Sunshine rail disaster

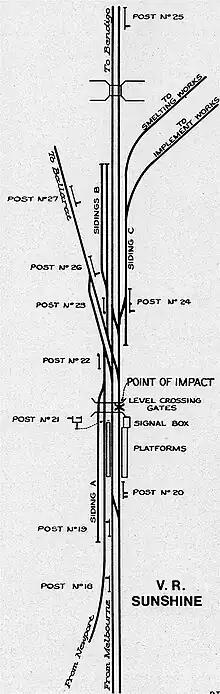
Diagram of track layout and signals at the time of the accident, showing distant (no. 25) and home (no. 24) signals

At 6:30 p.m. and 7:15p.m. on 20 April, two heavily loaded passenger trains left the regional cities of Ballarat and Bendigo respectively. 20 April was an Easter Monday and therefore the end of a long weekend in Victoria. Fine weather had encouraged large numbers of people to leave Melbourne by train on the Saturday, and many were returning on the Monday evening. As a result, both trains were crowded, and the Ballarat train had been extended beyond its normal length.